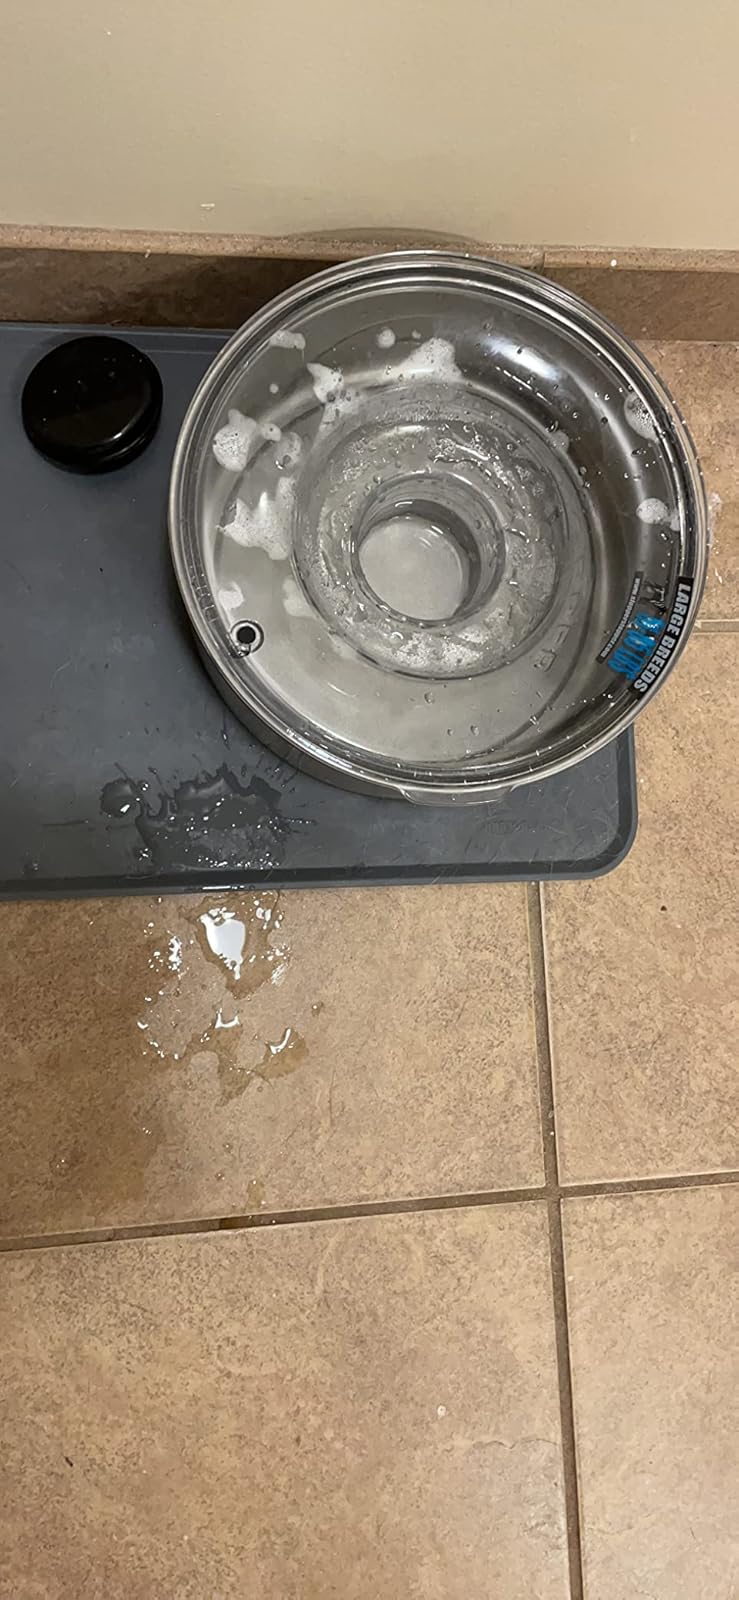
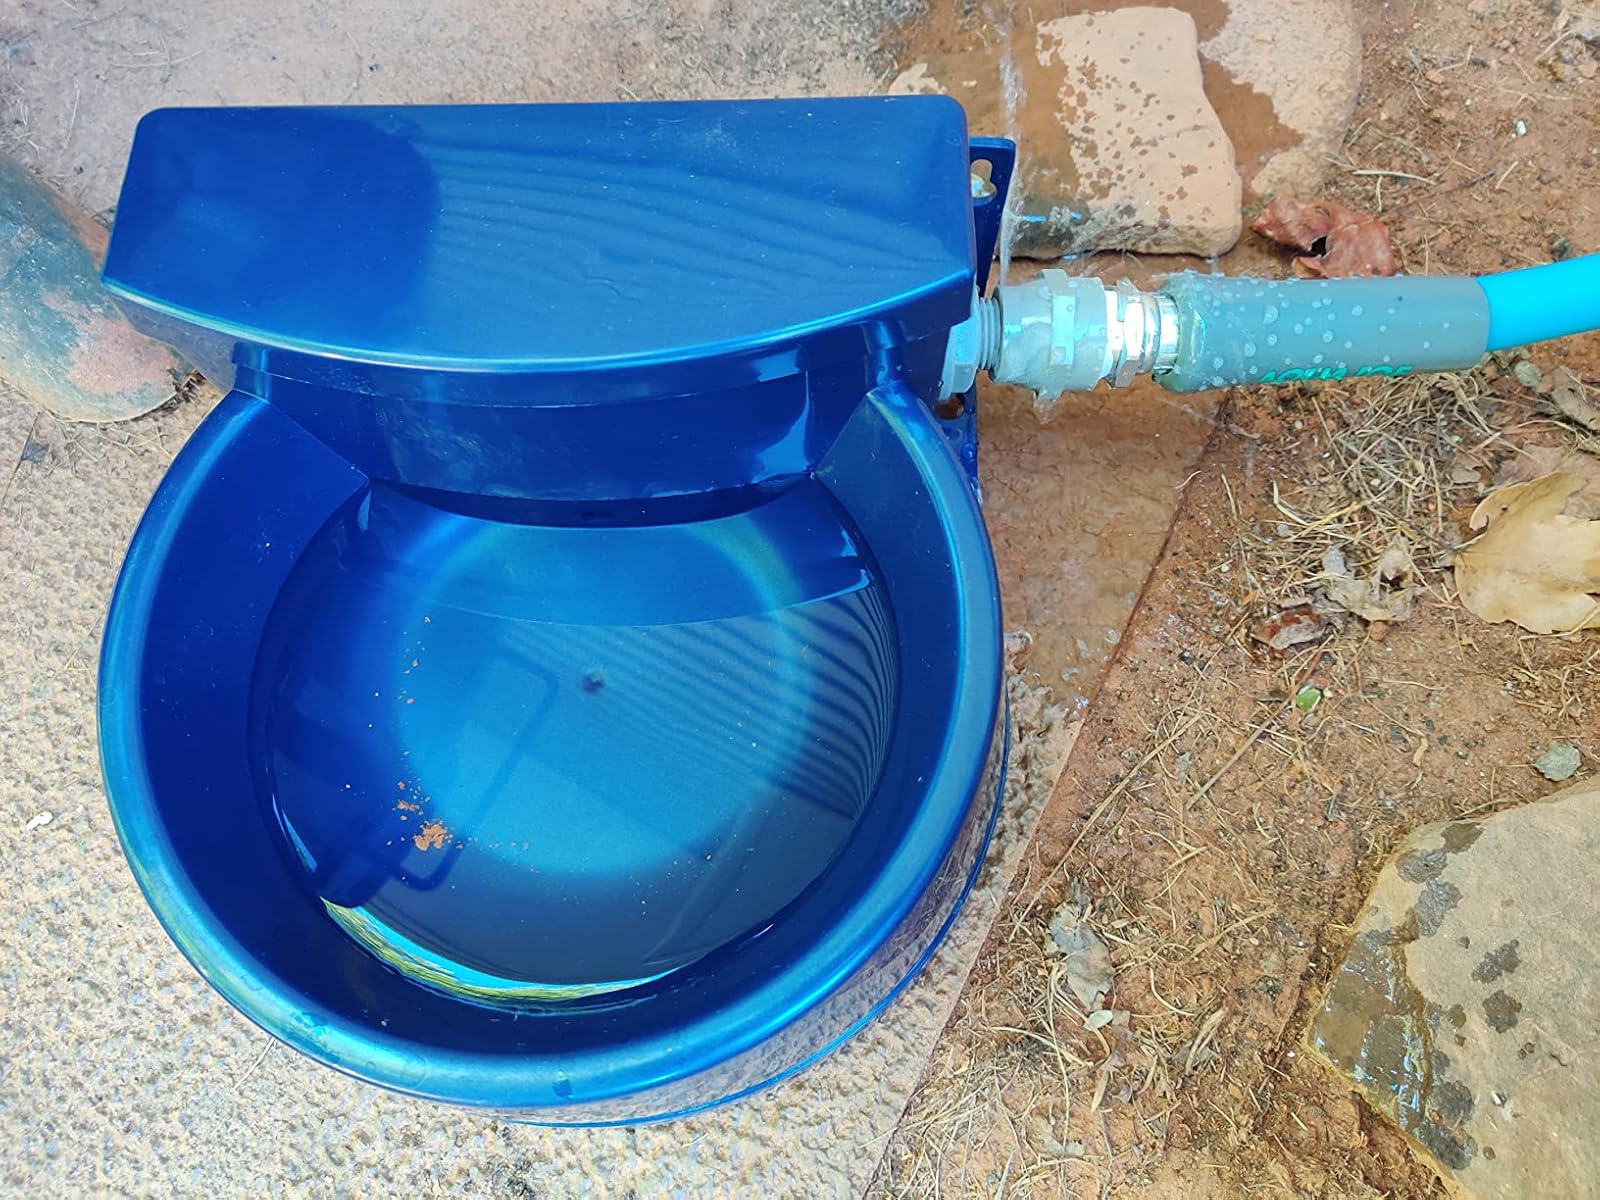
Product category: items_bowl
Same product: no